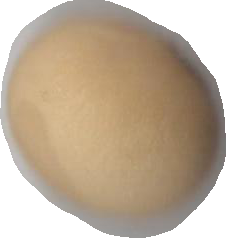
Variety: Anjasmoro